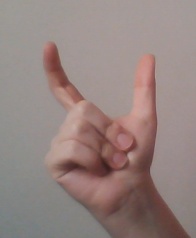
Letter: nun